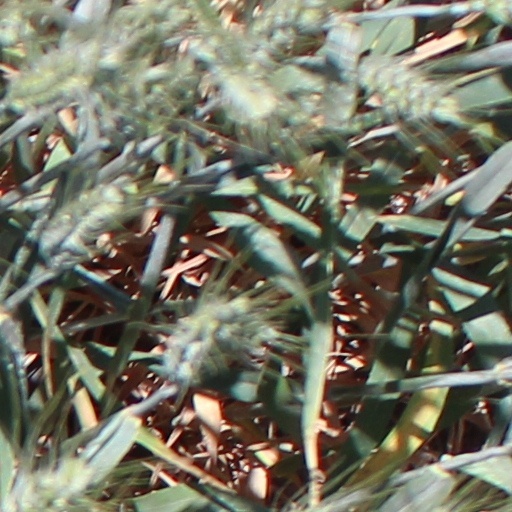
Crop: wheat